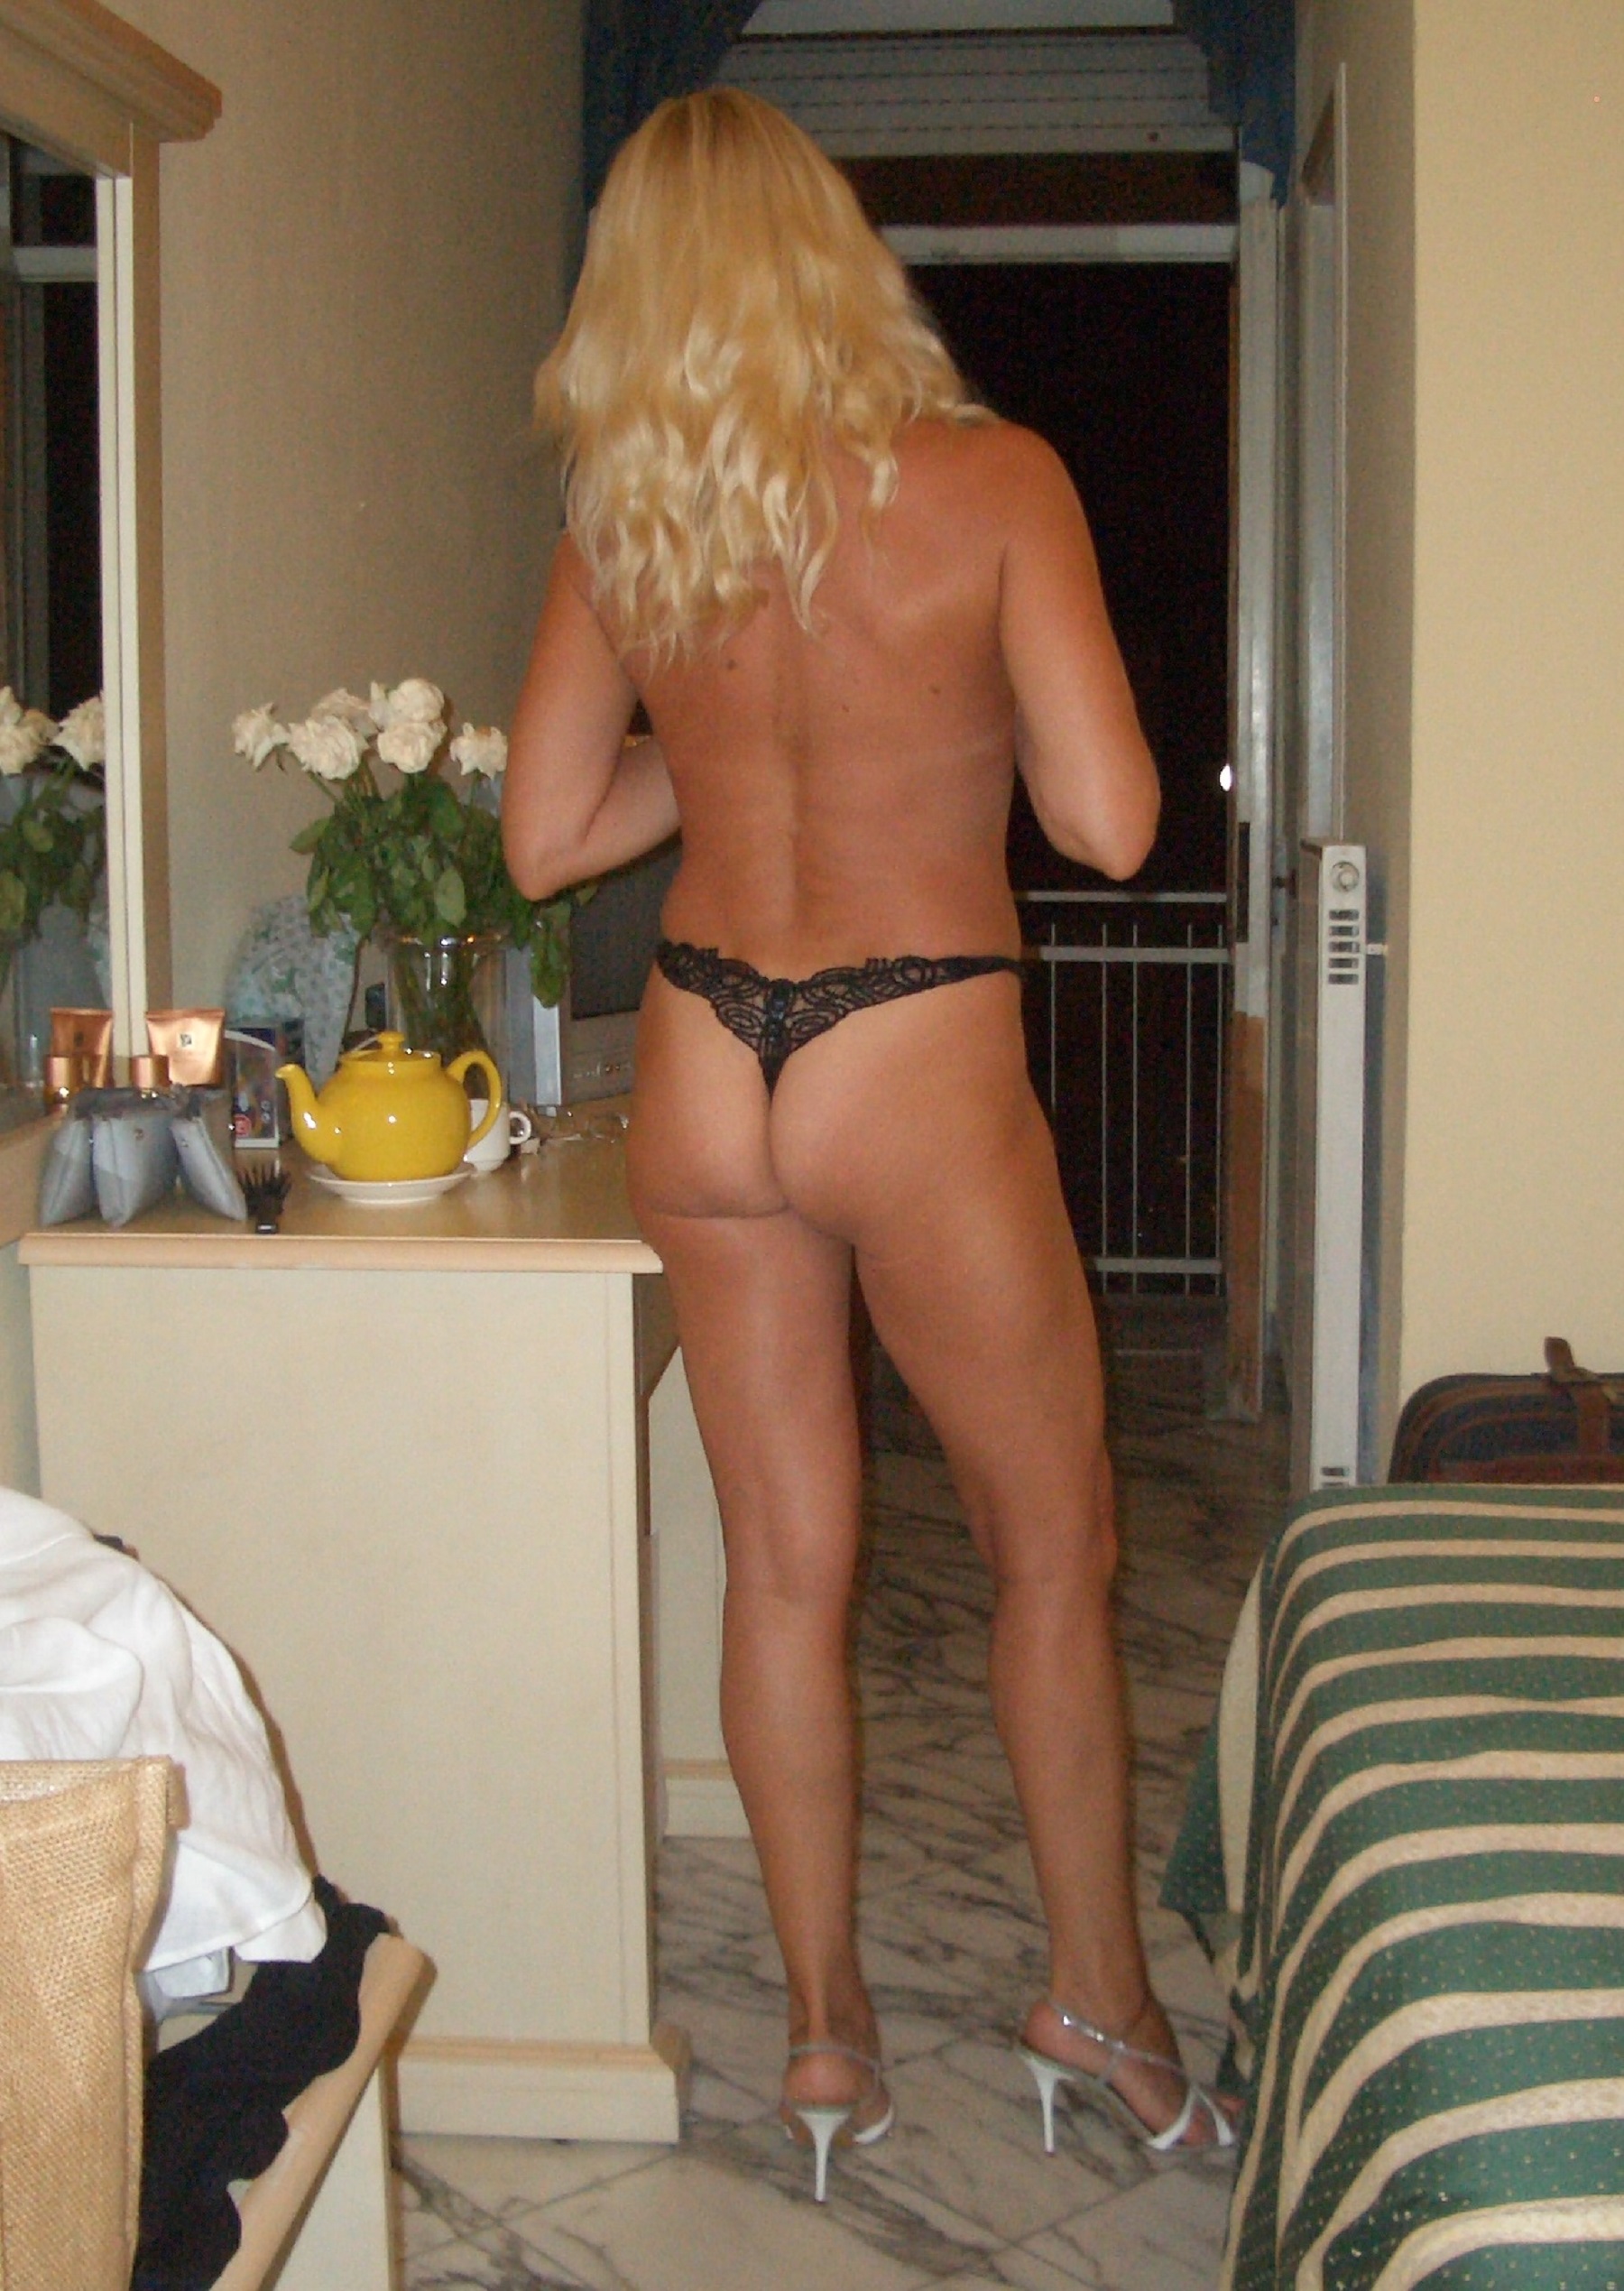
blonde Sandra, striptease, high heels, nude model, italian escort, plant, swimsuit top, flowerpot, brassiere, houseplant, lingerie top, waist, knee, swimsuit bottom, thigh, swimwear, underpants, lingerie, trunk, undergarment, chest, abdomen, chair, navel, briefs, art model, long hair, human leg, calf, blond, fetish model, foot, room, brown hair, hip, Barechested, bikini, physical fitness, sportswear, flesh, sitting, barefoot, sandal, back